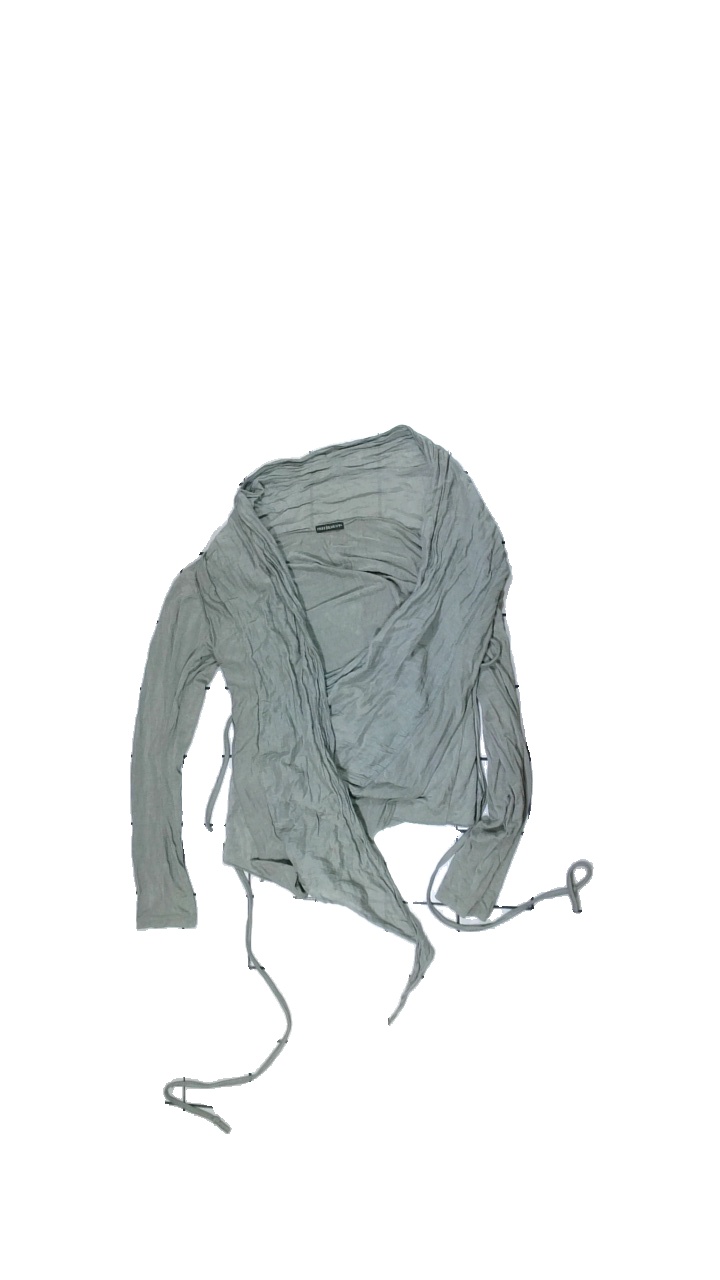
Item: Cardigan (Ladies)
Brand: Free Quent
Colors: Green
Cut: Tight, Loose
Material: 69% viscose, 31% cotton
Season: All
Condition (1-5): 2
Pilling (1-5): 3
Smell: Minor
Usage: Export
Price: <50